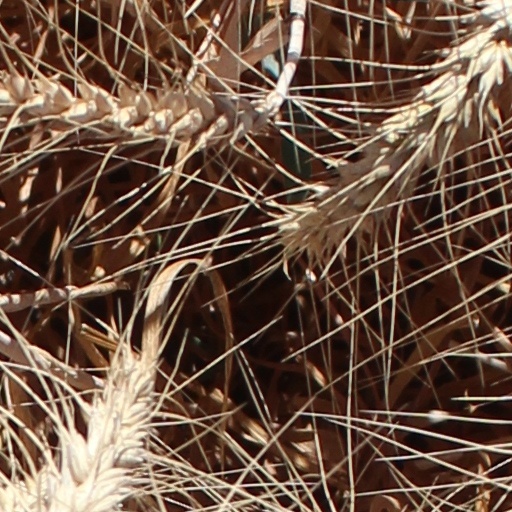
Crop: wheat